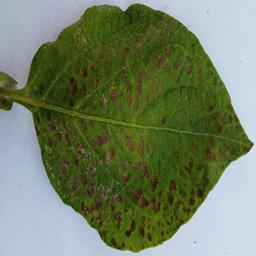
Etiqueta: Tizon_Temprano